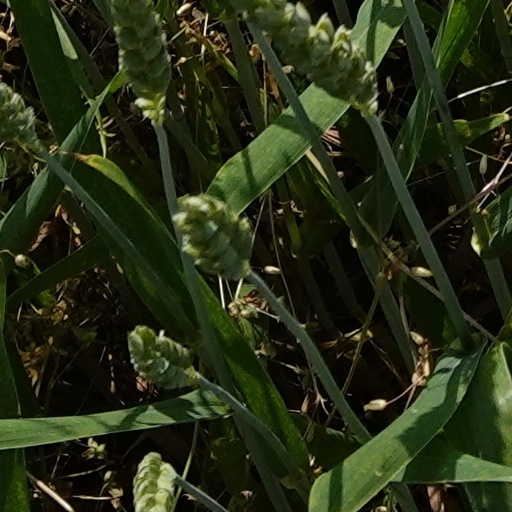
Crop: wheat